Isabel Haslup Lamb

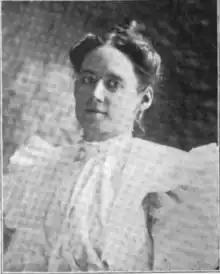
Isabel Lamb when younger

On July 2, 1899, in Towson, Maryland, she married Daniel Smith Lamb (1843–1929), who had been one of her professors at Howard University Medical Center. They had no children. Daniel Lamb became the acting assistant surgeon general, and a pathologist for the Army Medical Museum. He performed the autopsy on president James A. Garfield. Isabel Lamb attended his autopsy, and she donated his right hand to the anatomical collections of the National Museum of Health and Medicine, and his brain to the Wilder Brain Collection at Cornell University. She was said to have donated his skeleton as well, but its location is presently unknown. Isabel Lamb died of a heart attack at age 71, and she and her husband are buried together in Arlington National Cemetery. Her obituary in "The Washington Star" stated that she was the first woman to drive a "horseless carriage" (automobile) in the District of Columbia, and that her nickname was "Aunt Carester."